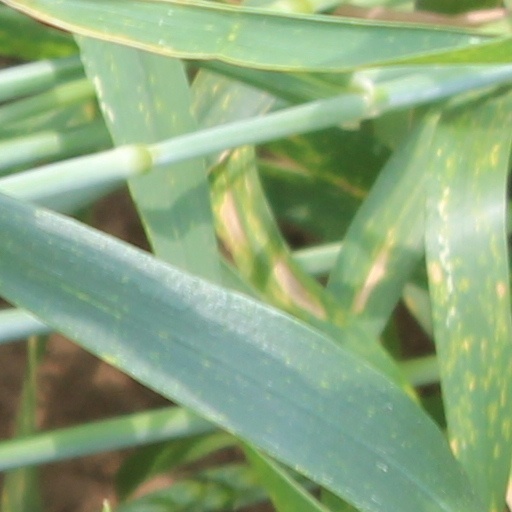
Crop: wheat